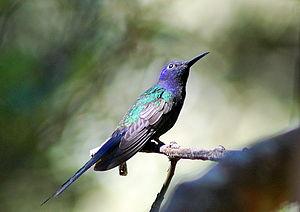
Le Colibri hirondelle est une espèce de colibris.